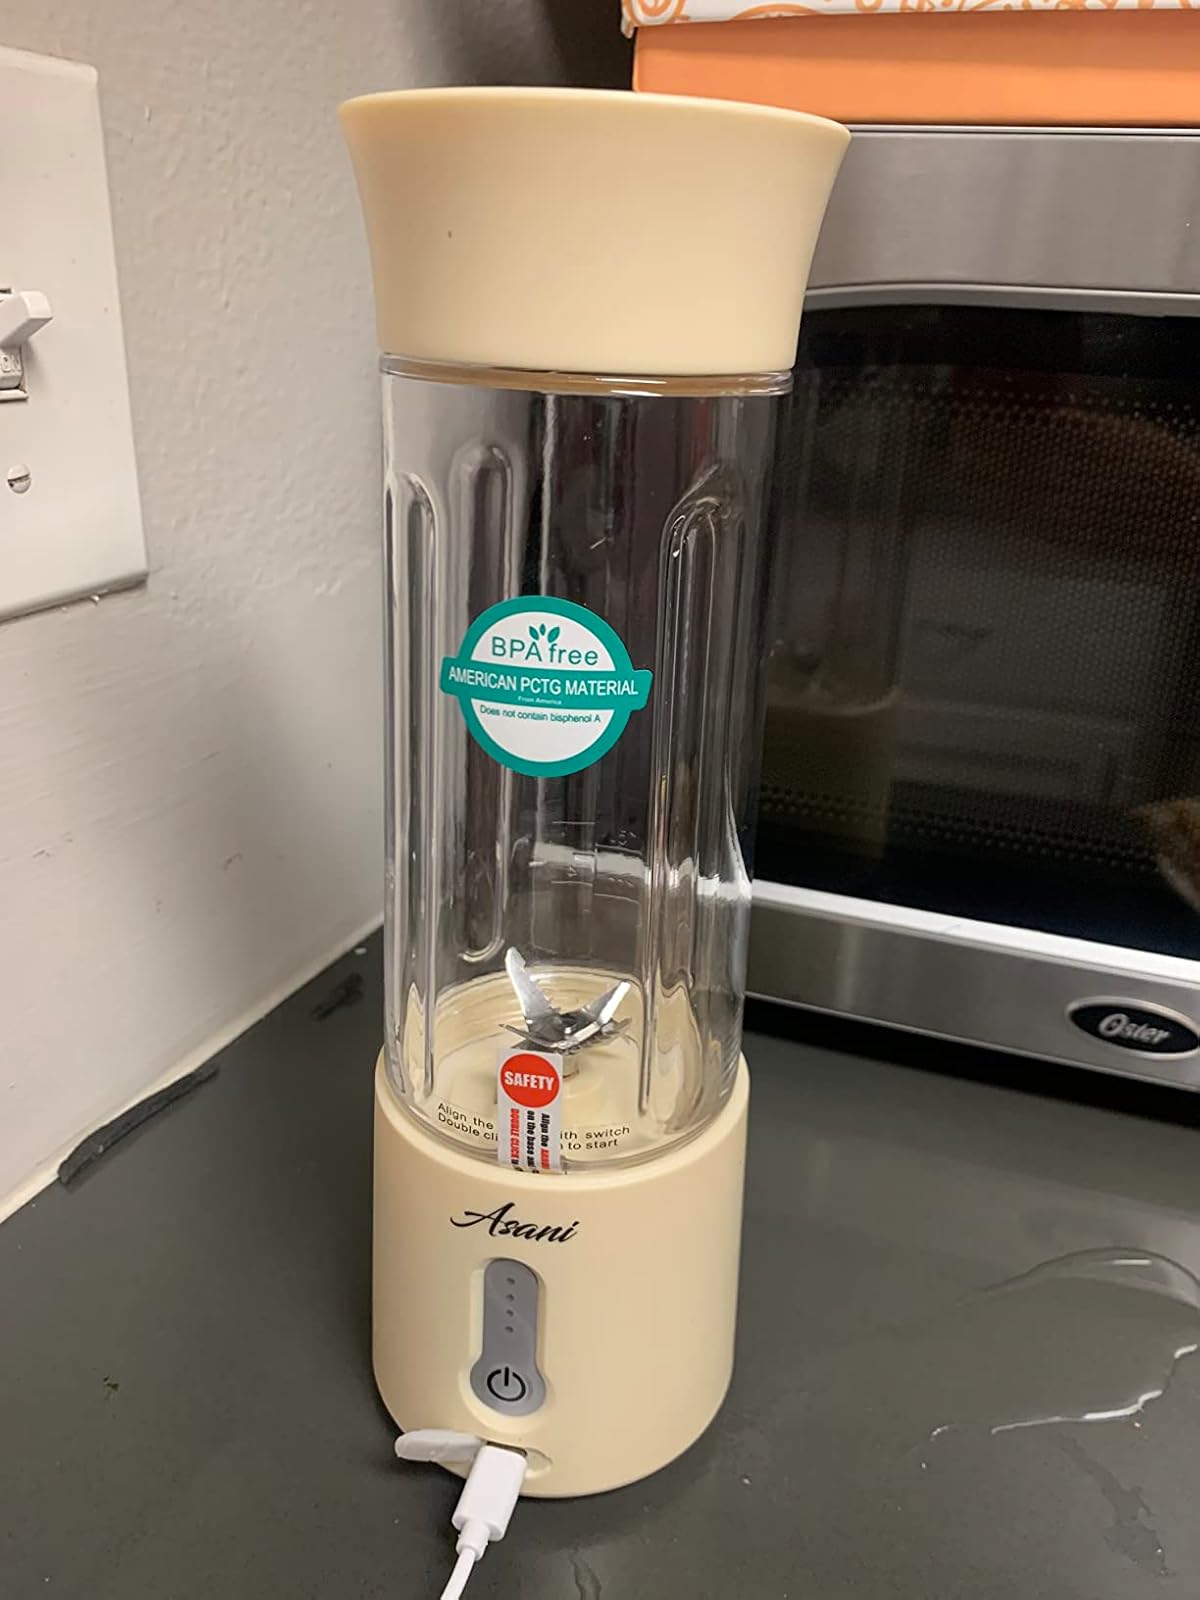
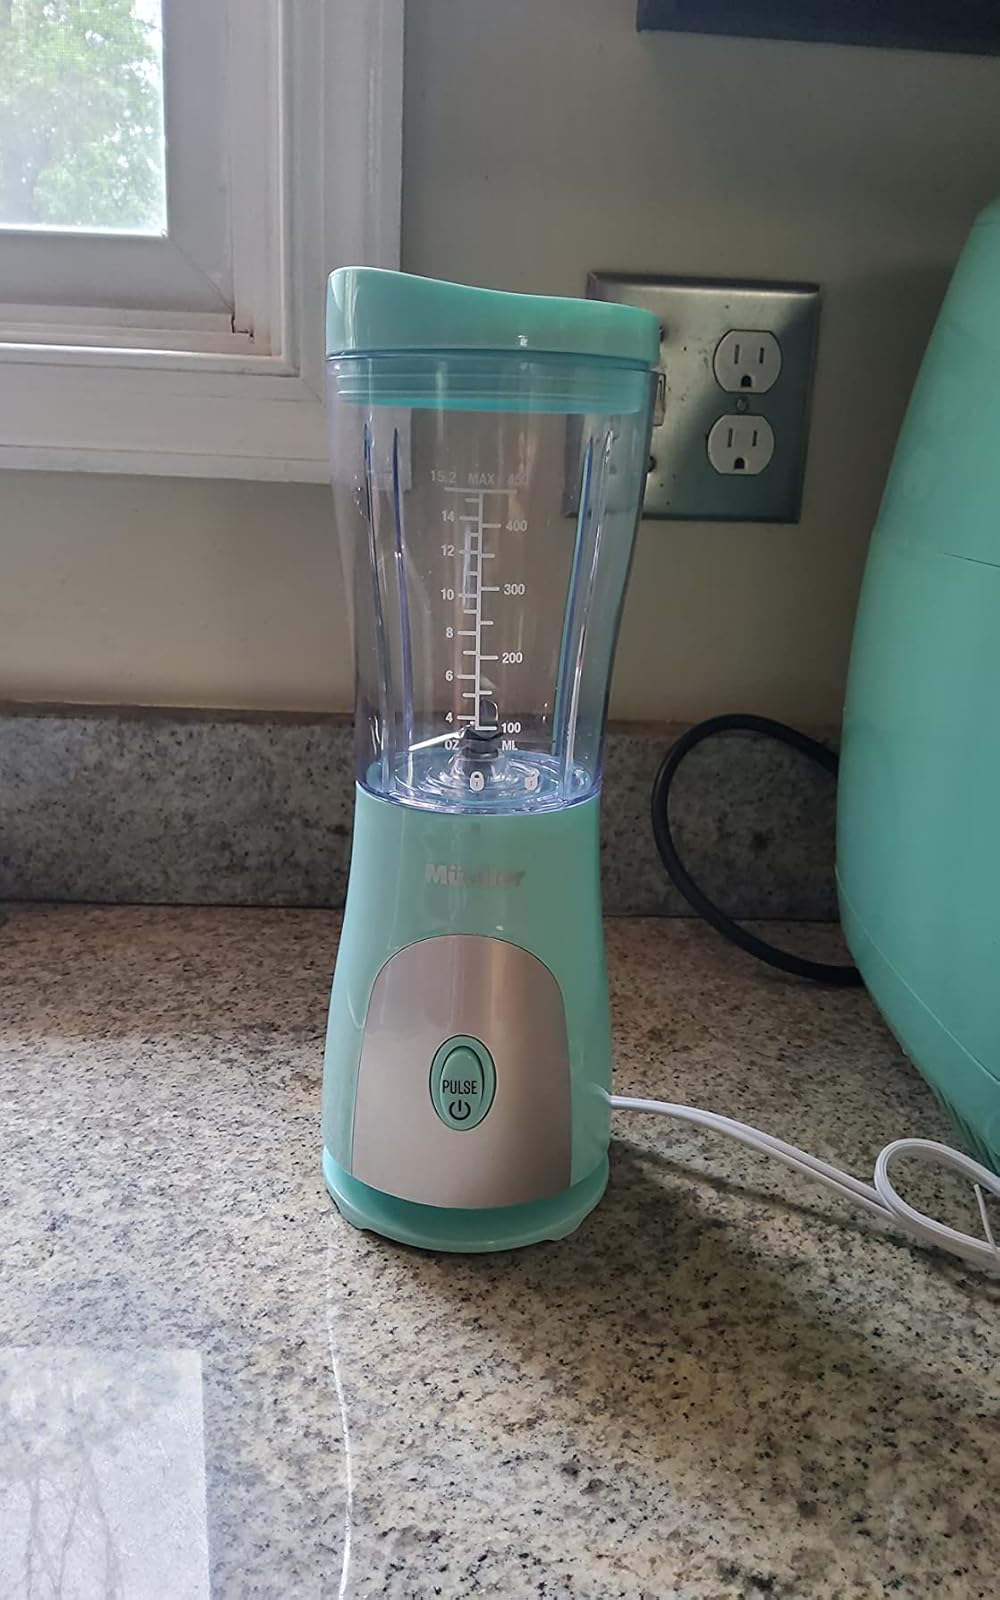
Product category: items_blender
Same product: no